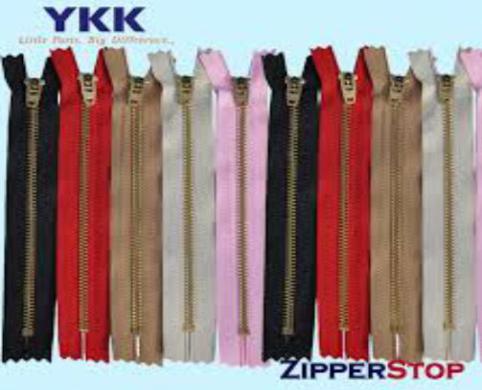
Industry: Necessities